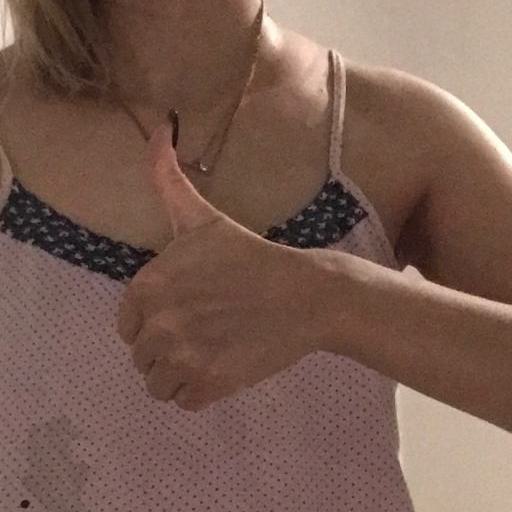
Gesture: like